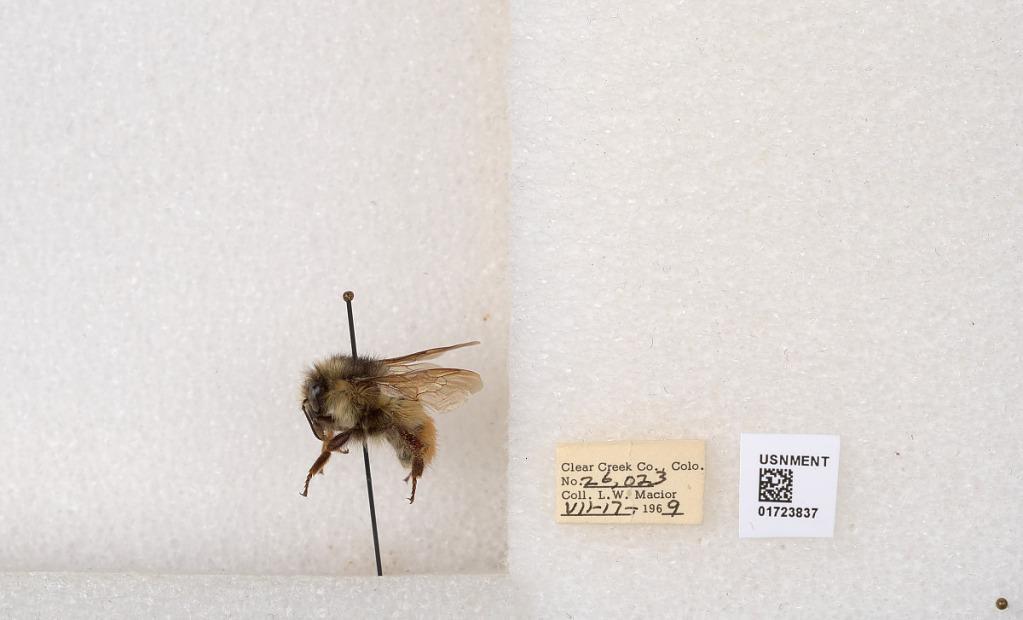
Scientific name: Bombus flavifrons Cresson
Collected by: L. Macior
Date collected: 1969-7-17
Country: United States
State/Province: Colorado
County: Clear Creek
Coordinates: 39.6891, -105.644